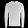
Label: Pullover